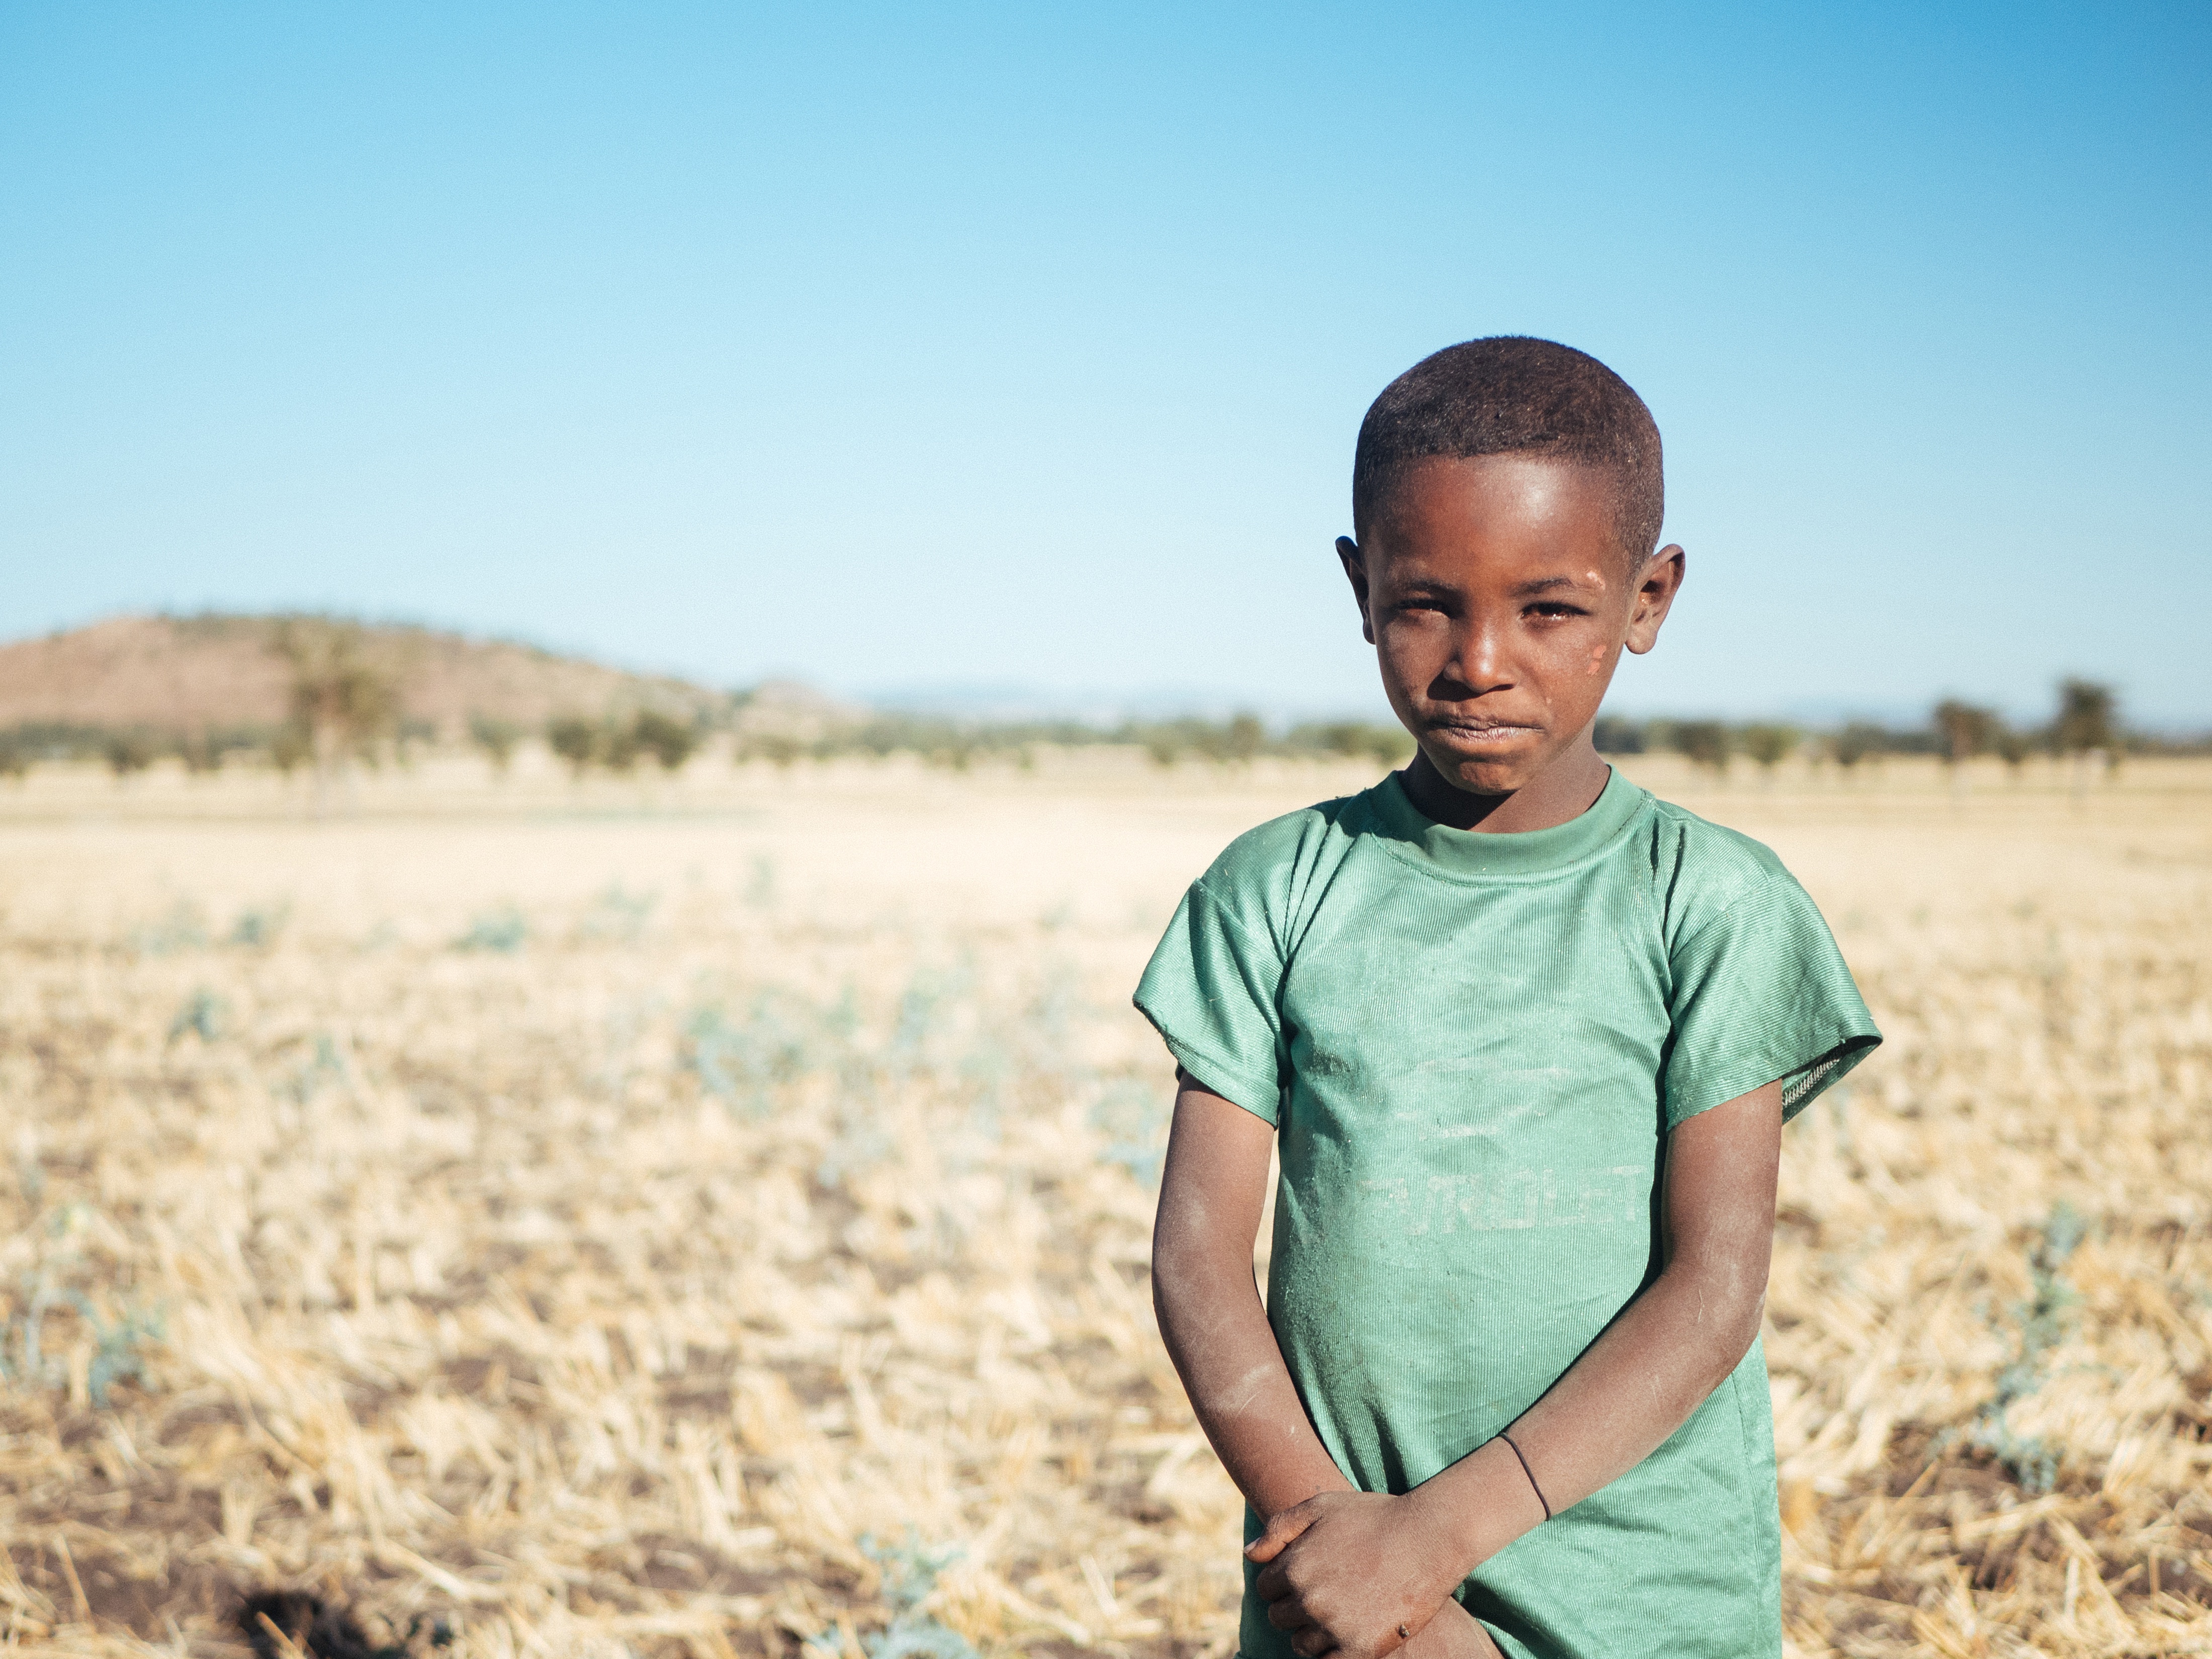
man, people, field, boy, vacation, male, child, family